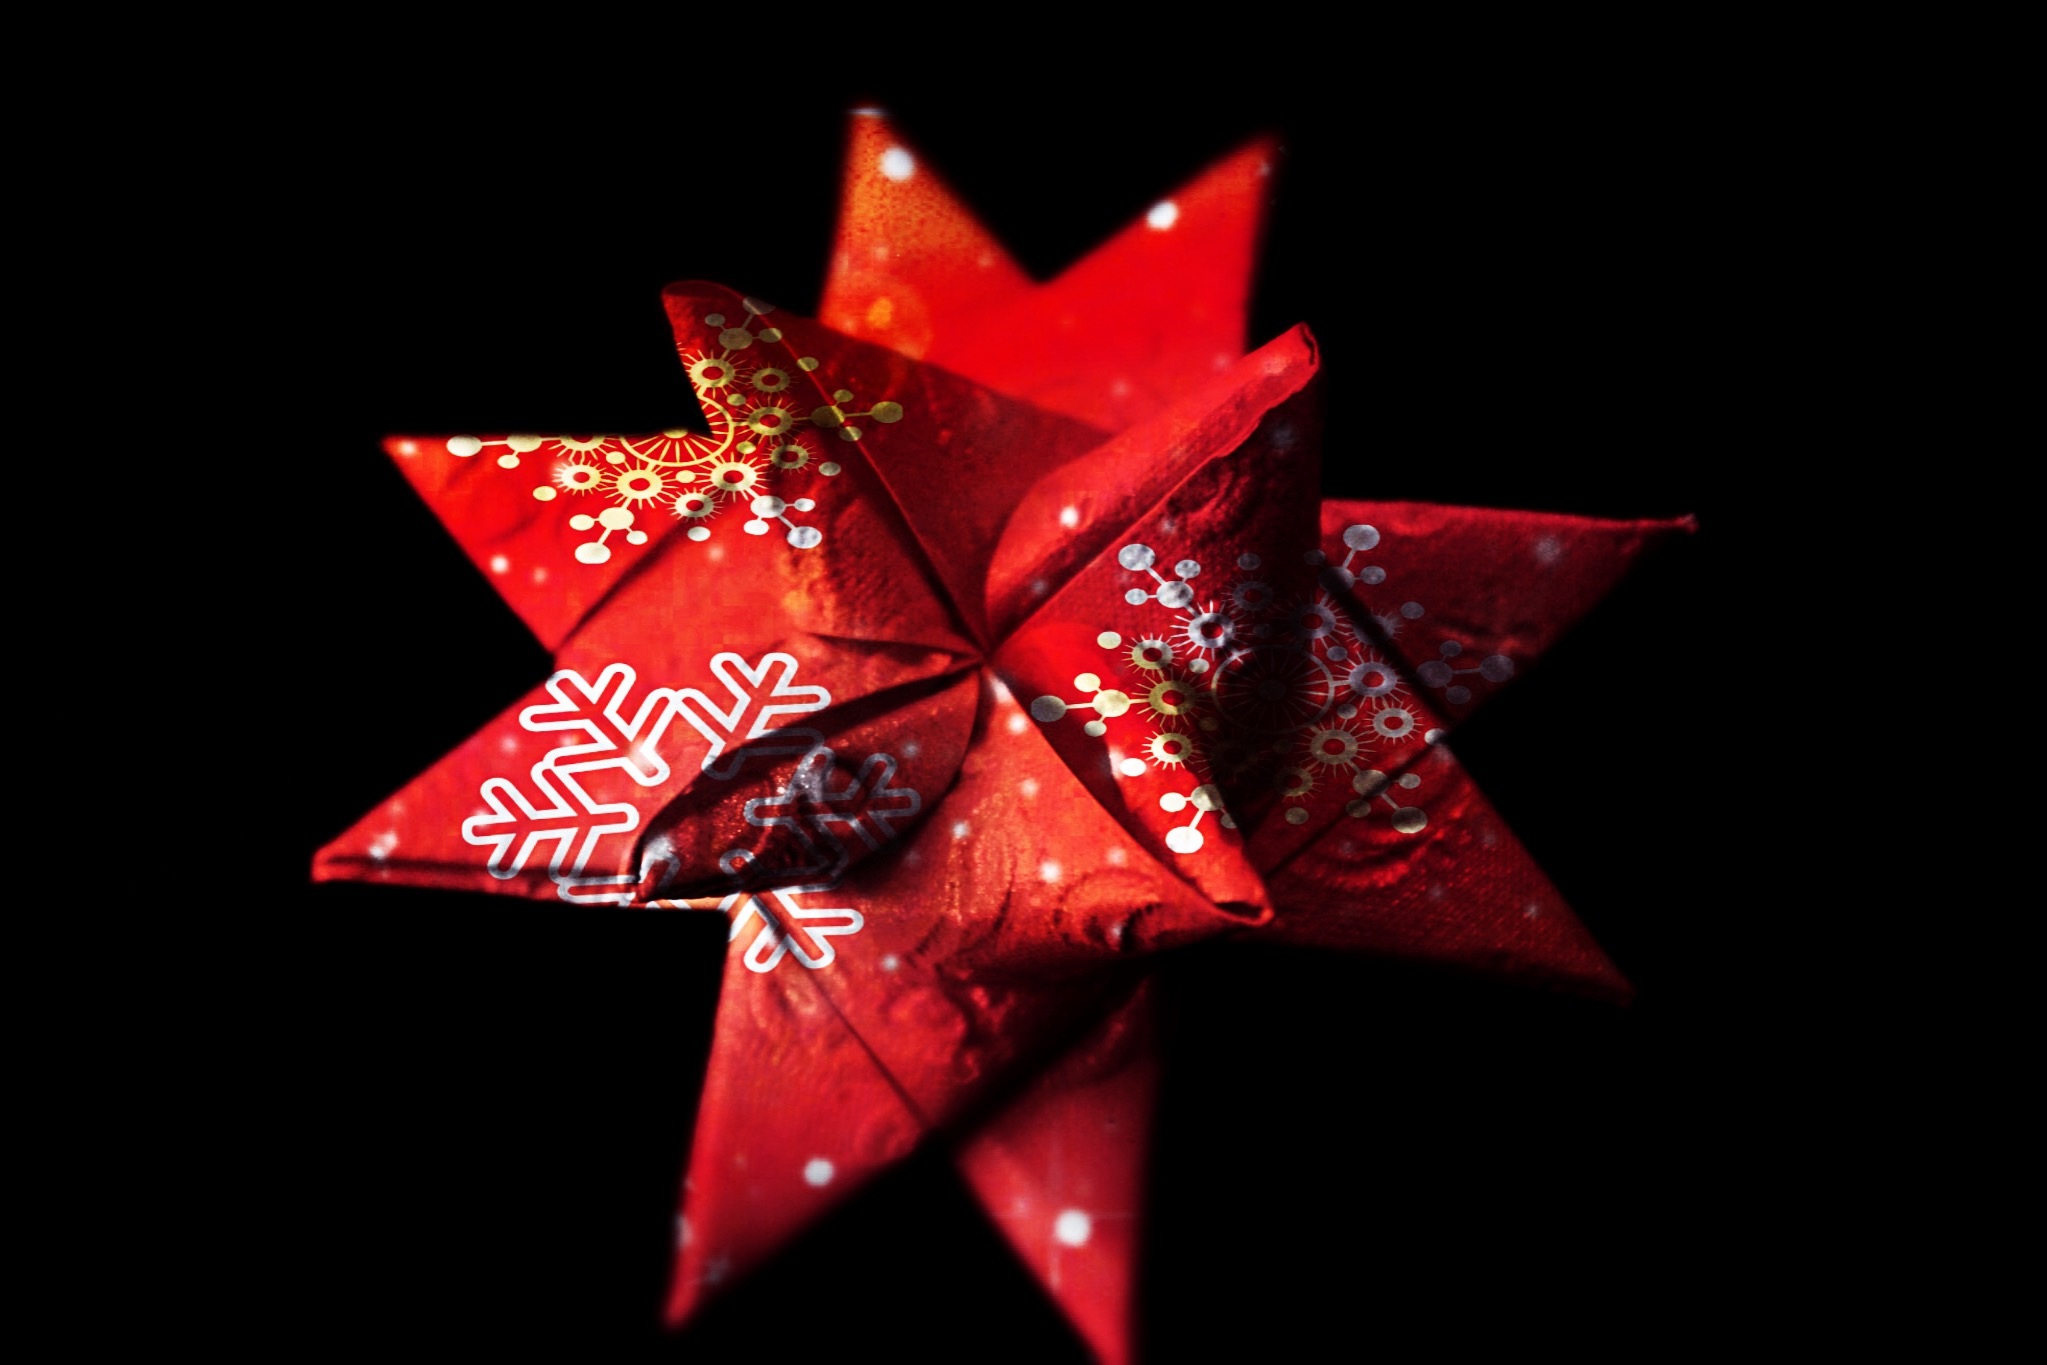
plant, star, leaf, flower, petal, decoration, red, christmas, maple leaf, background image, advent, christmas decoration, art, background, christmas card, greeting cards, astronomical object, adventsstern, origami paper